Długa Street, Bydgoszcz

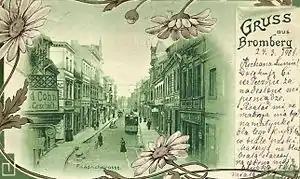
Postcard view of Dluga street ca 1901

Archaeological studies in the Old Town of Bydgoszcz could not determine exactly where are located today the old basements from the 16th and 17th centuries, most of them dating back to the end of the 18th century, and the oldest being from 1623. However, 2008 archaeological excavations have allowed identification of 16th-century brick remains at Długa 52, and basement from the end of the 17th century at 9 Długa. Many of the cellars searched have been built between the 18th and the 19th centuries